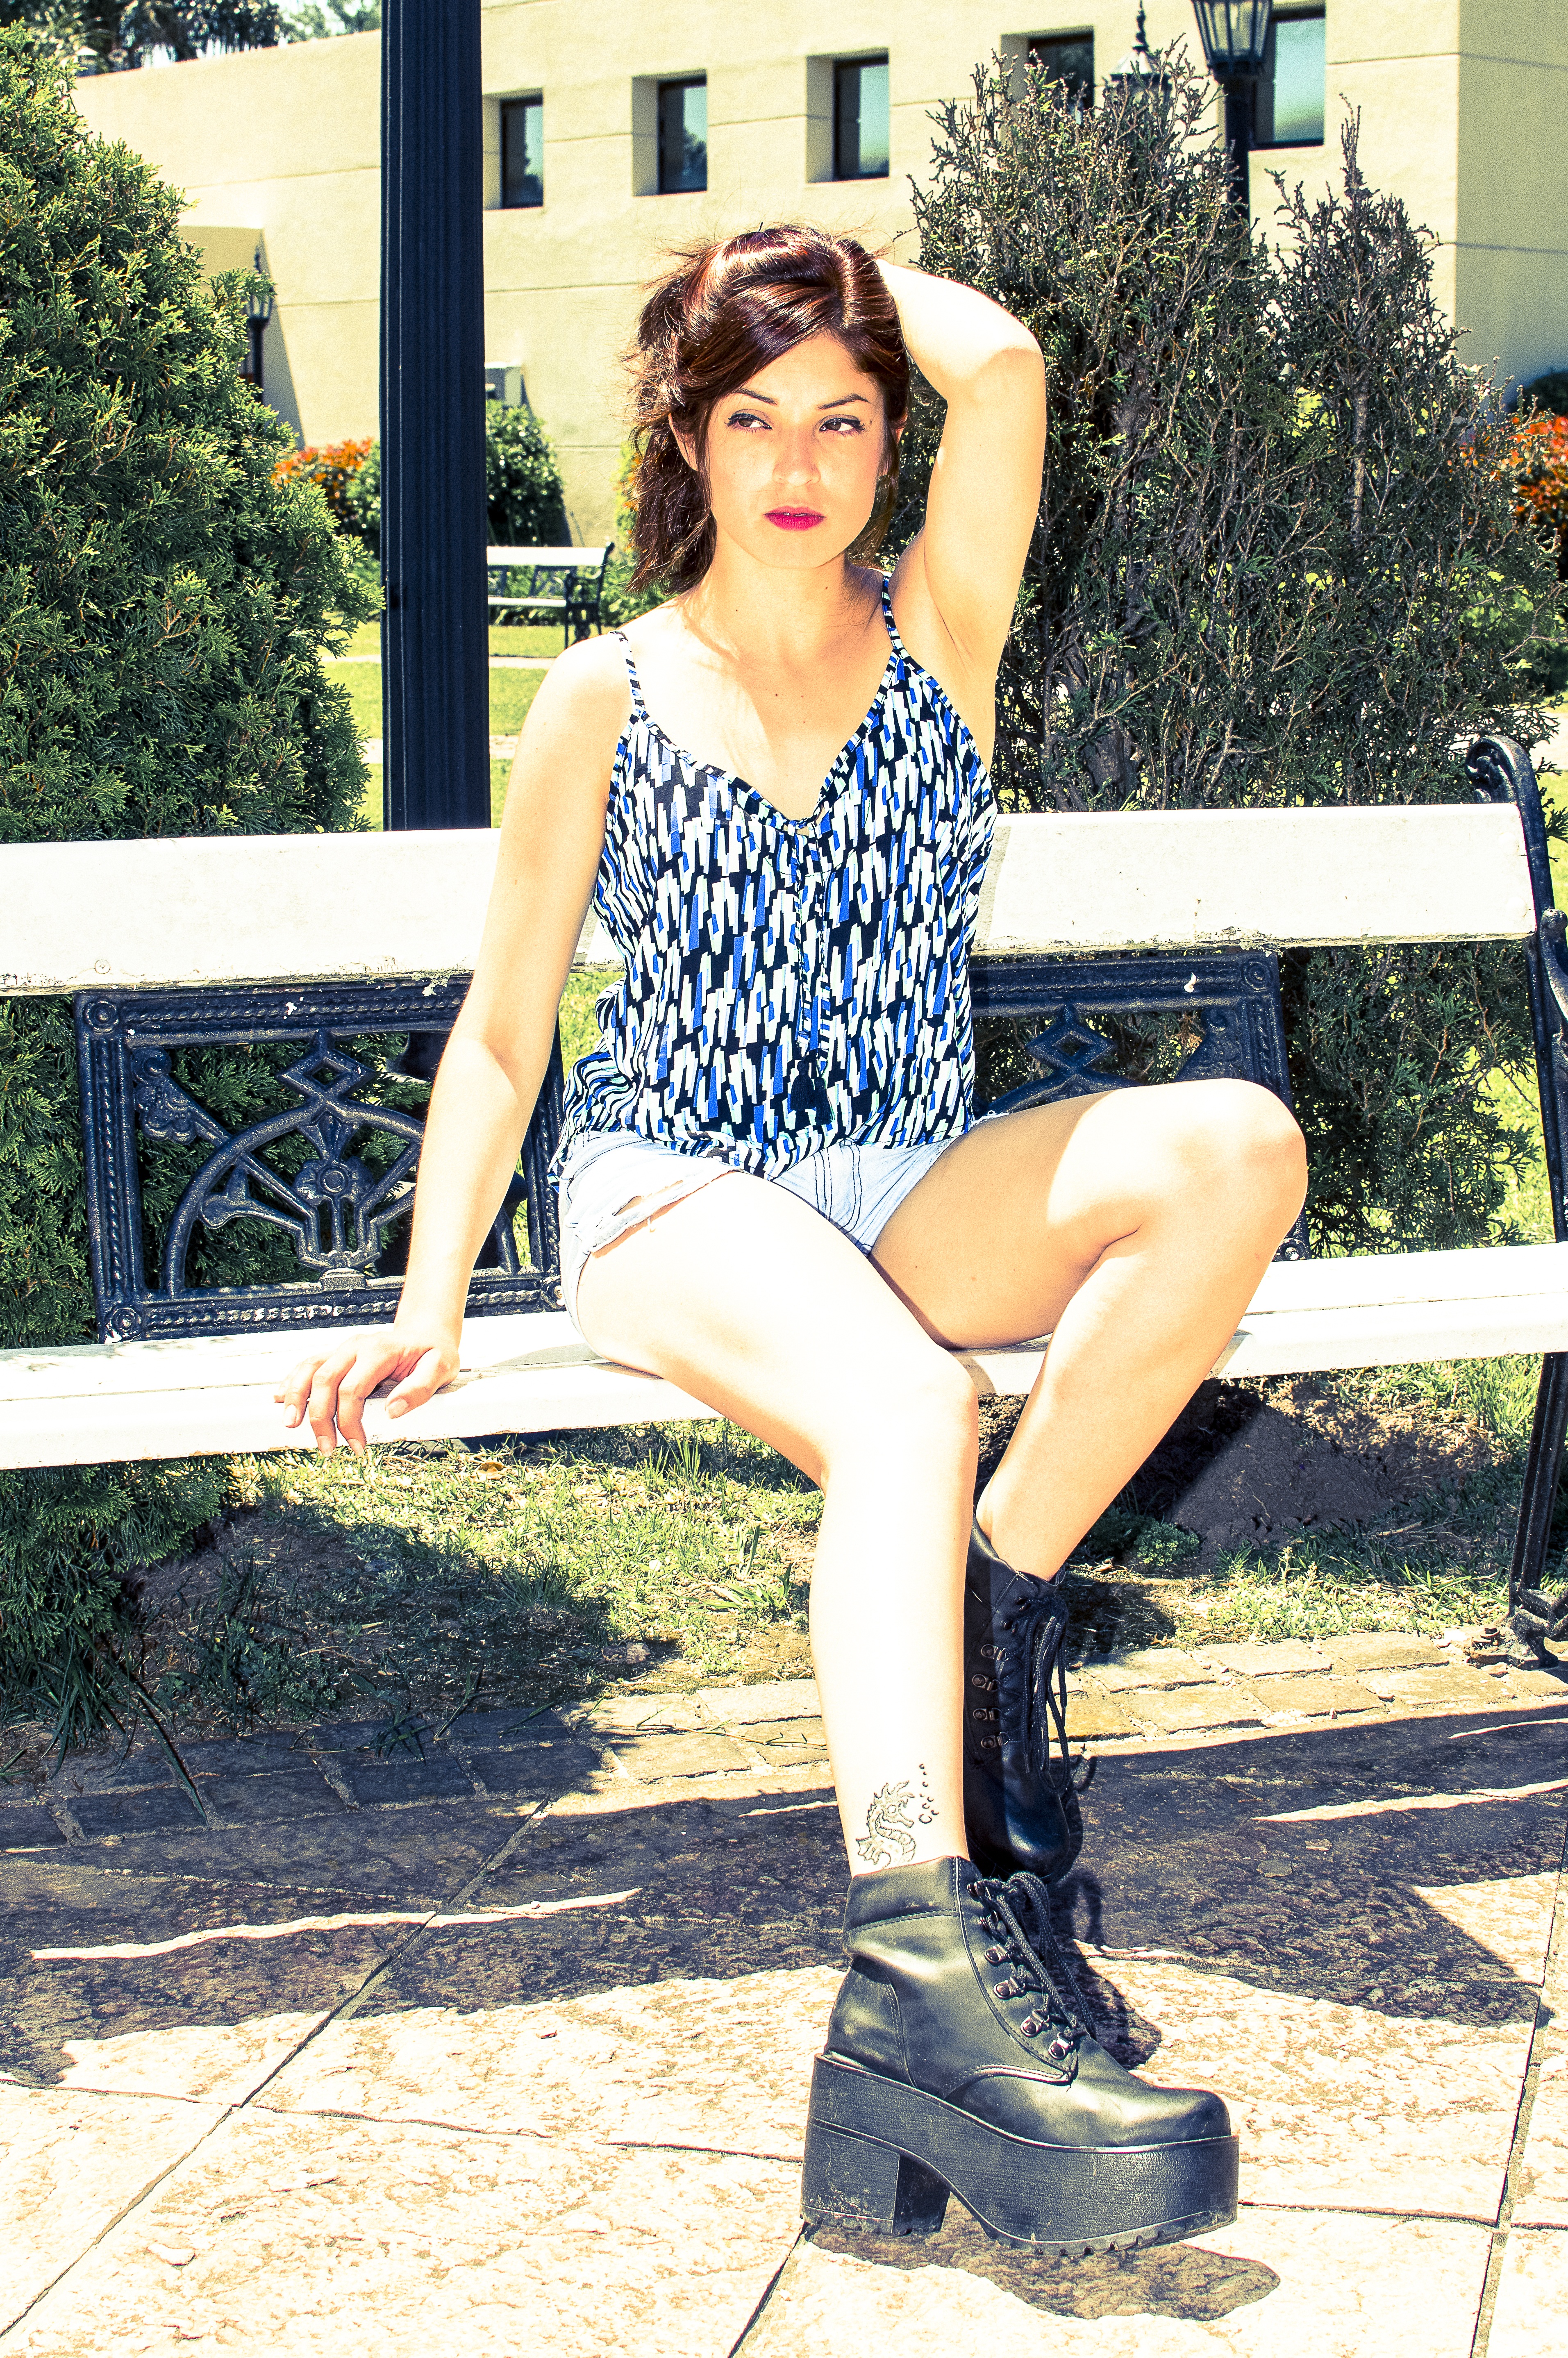
summer, leg, pattern, model, spring, sitting, fashion, clothing, lady, human body, women, thigh, footwear, beauty, instagram, sexy, tights, sensual, photo shoot, human positions, high heeled footwear